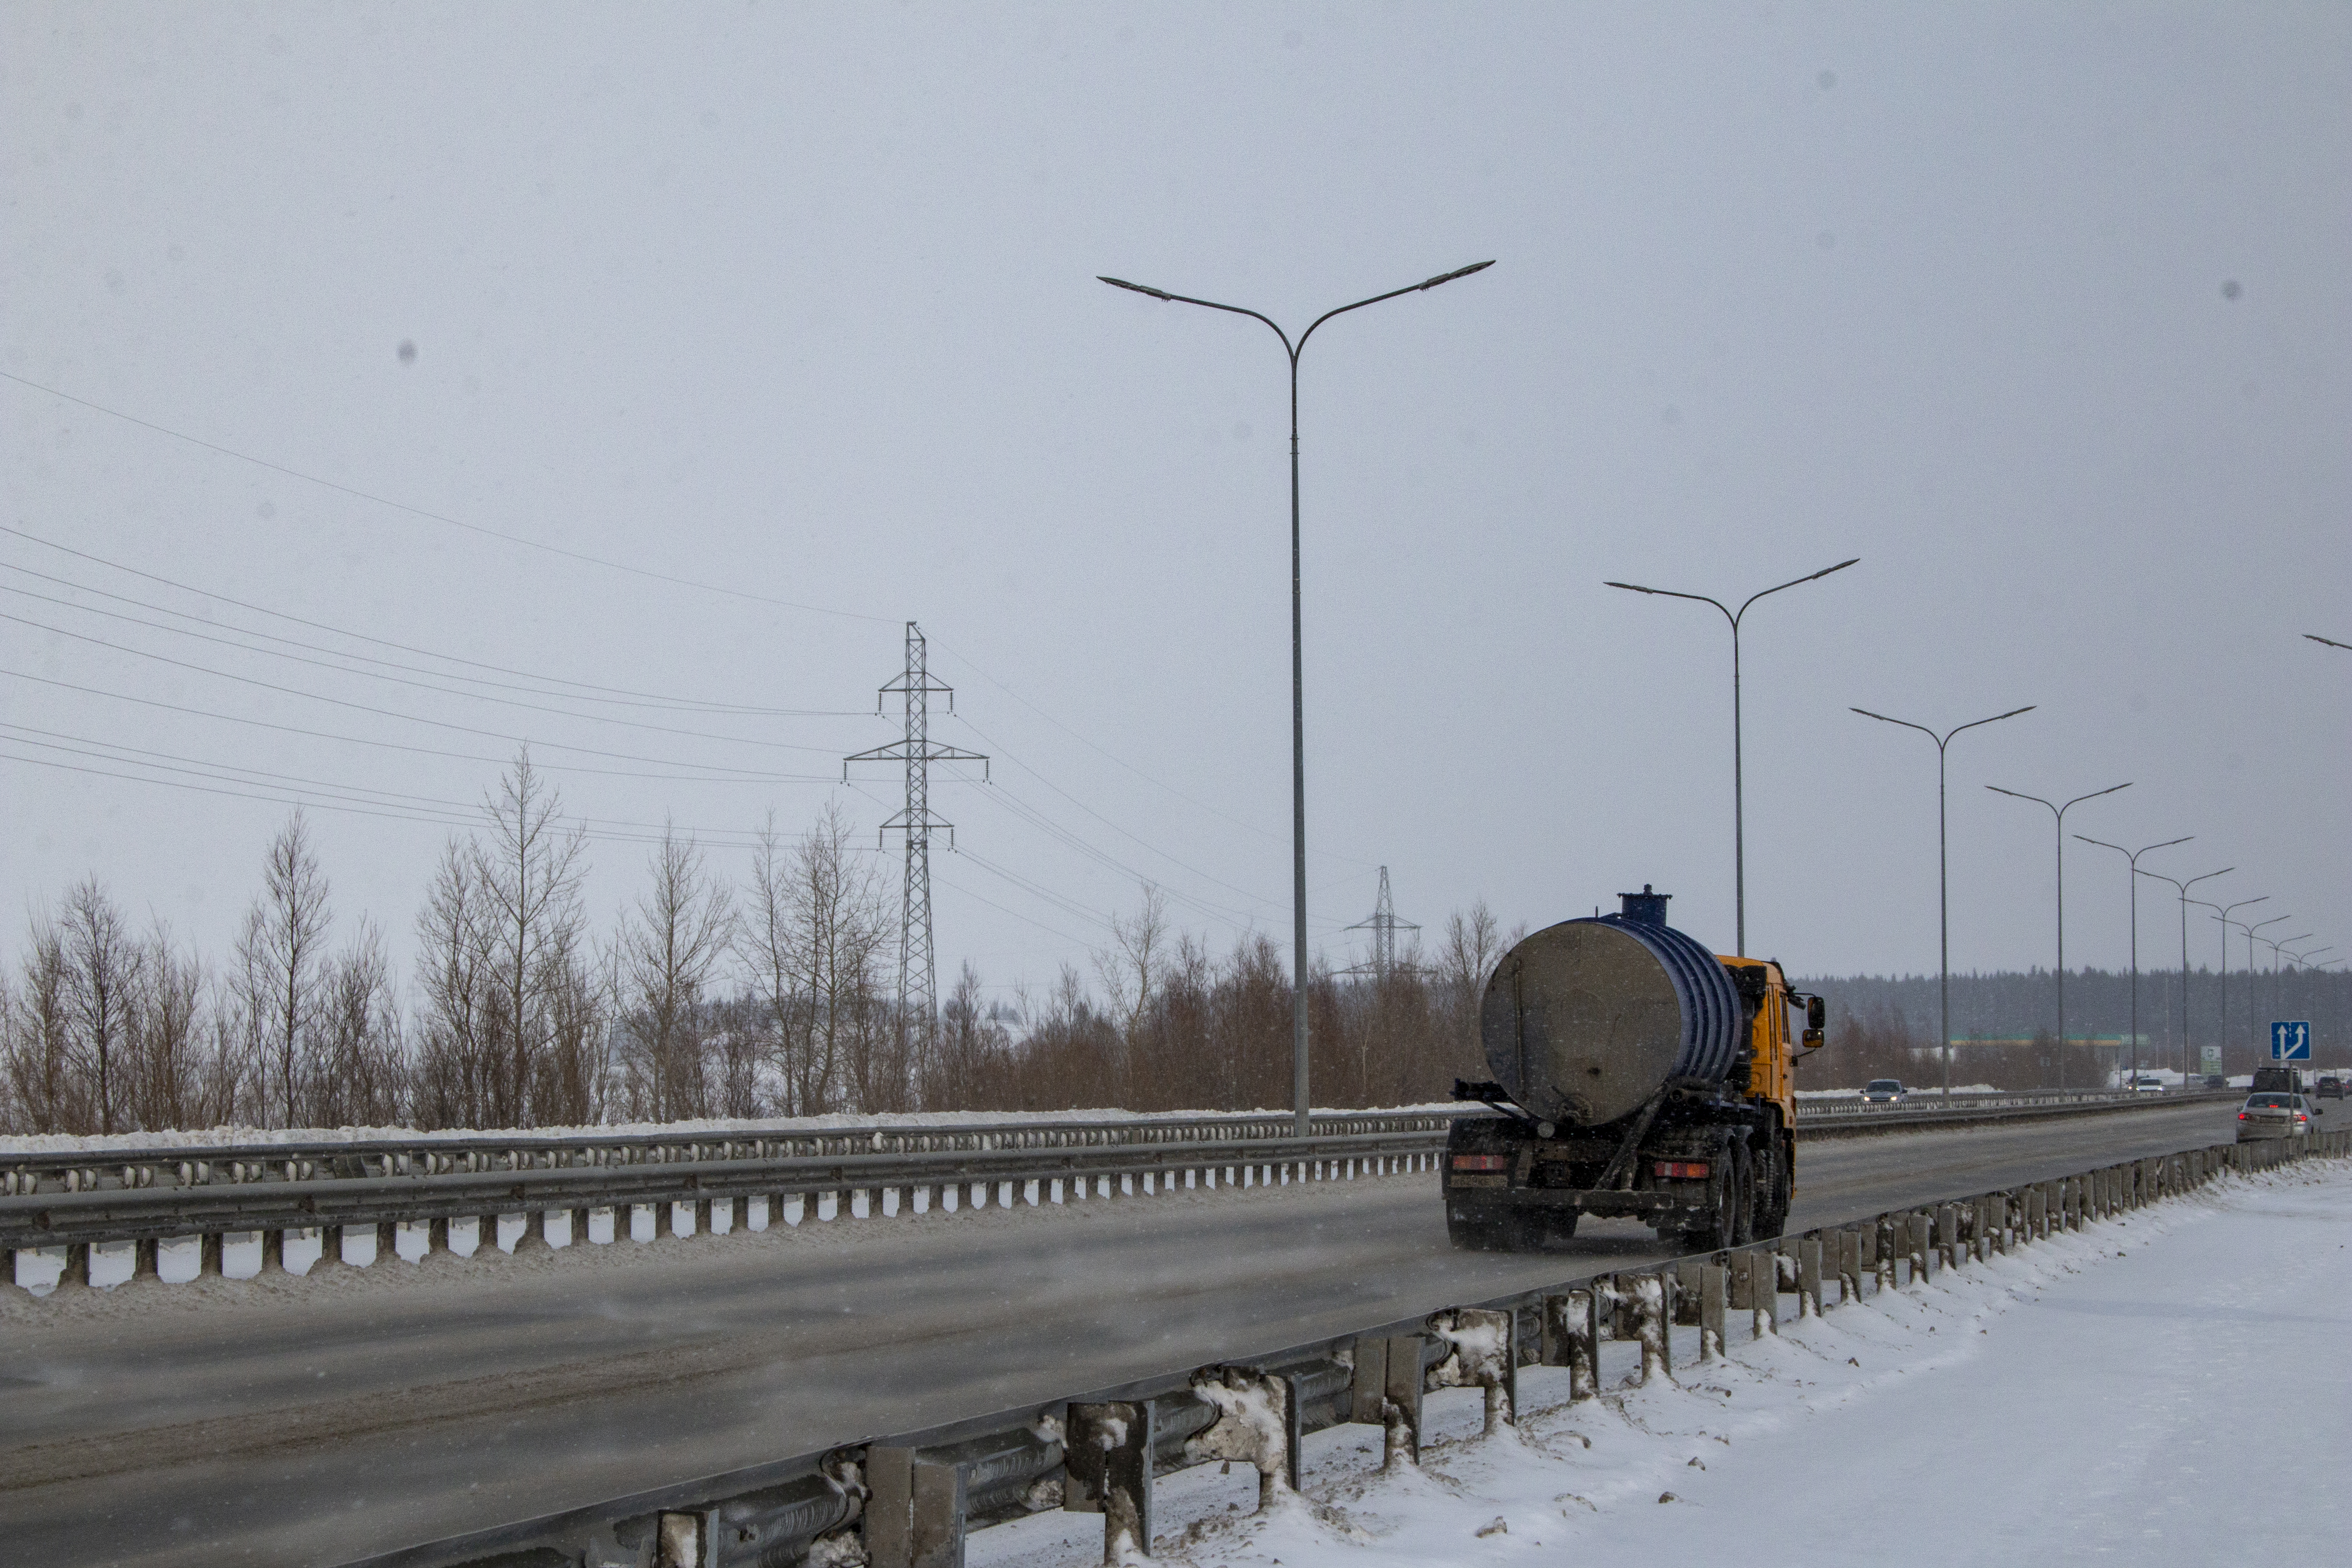
truck, sky, train, street light, vehicle, snow, track, road surface, rolling stock, railway, atmospheric phenomenon, mode of transport, asphalt, rolling, electricity, thoroughfare, overhead power line, freezing, tree, road, locomotive, public utility, public transport, railroad car, precipitation, lane, electrical supply, frost, winter, plant, event, highway, nonbuilding structure, wind, slope, machine, light fixture, freeway, auto part, wire, pole, bridge, evening, transport, transmission tower, winter storm, monochrome